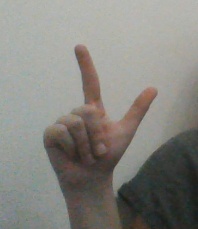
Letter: laam